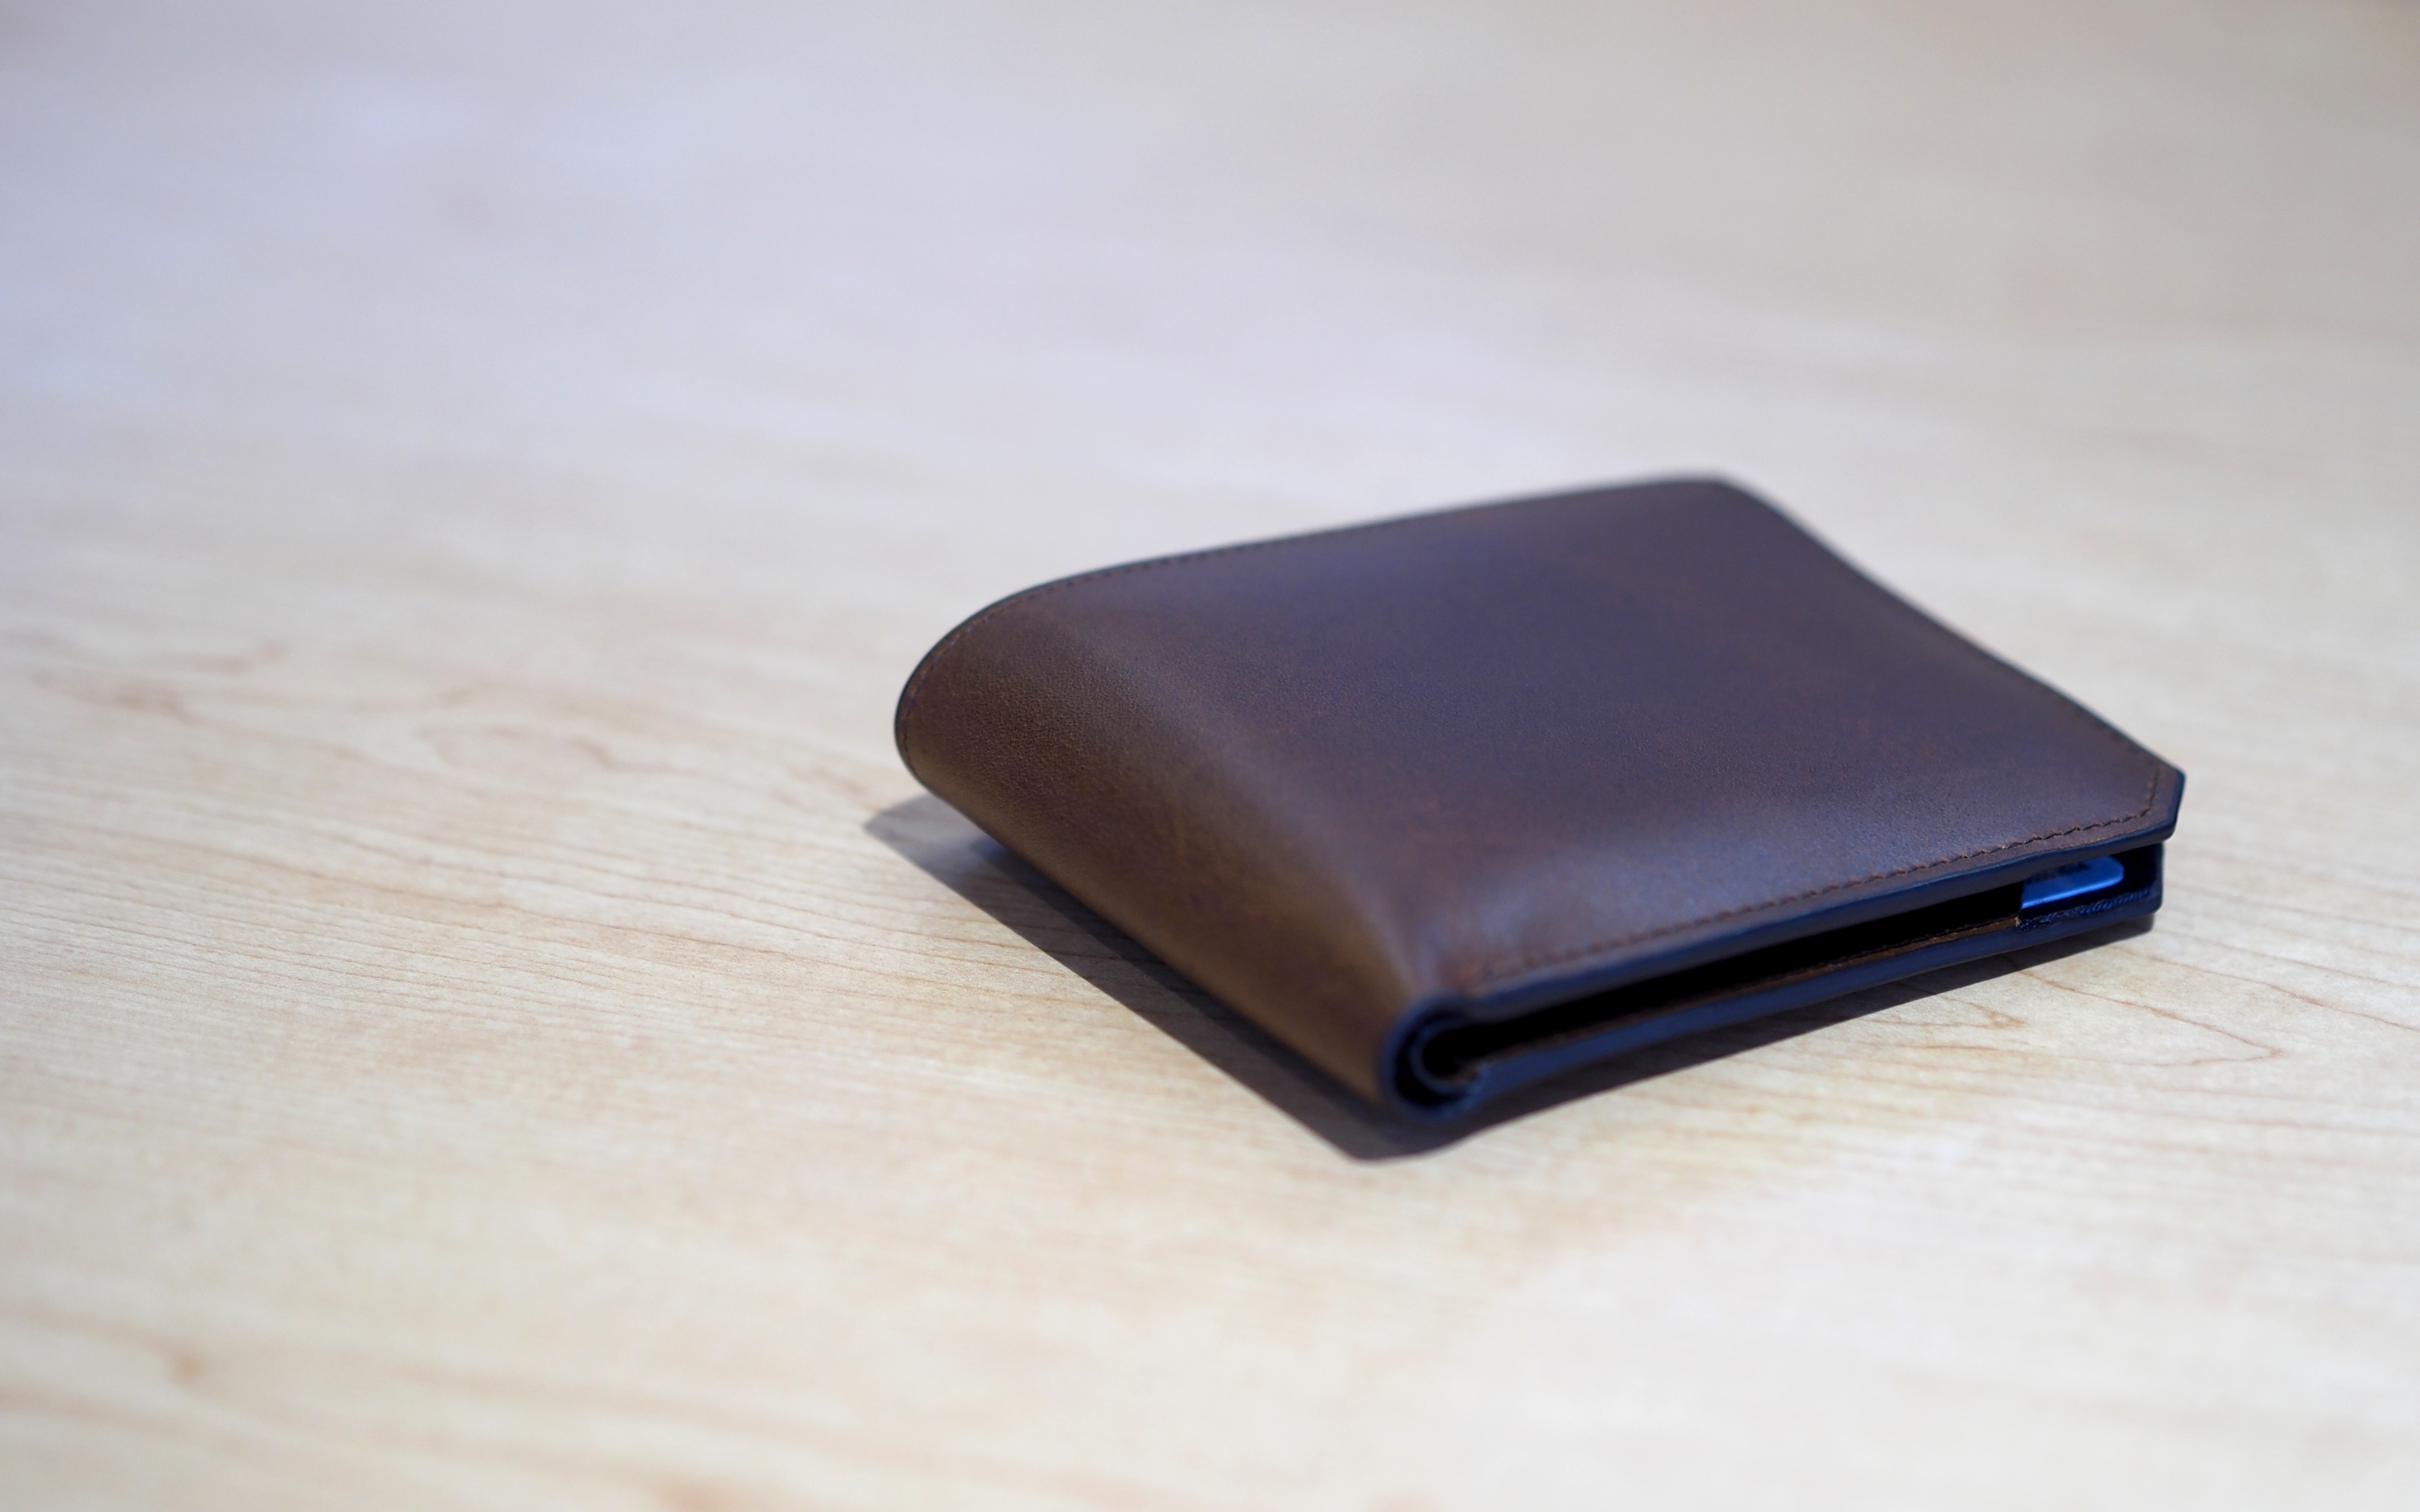
leather, brown, bag, wallet, silver, leather bag, penny, banknotes, the money store, card bags, fashion accessory, coin purse